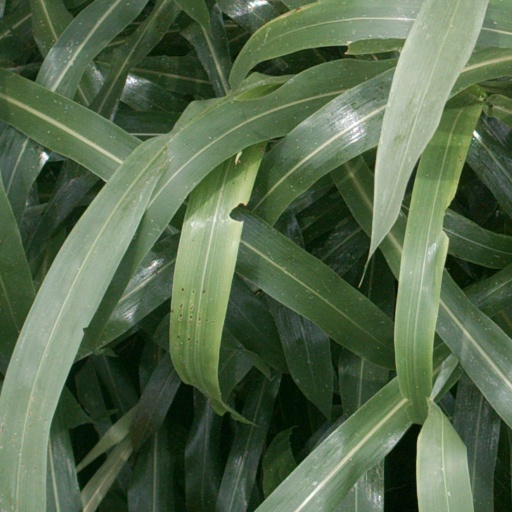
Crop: sorghum